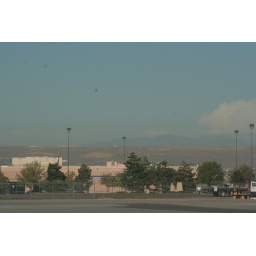
First balloon I spotted from the airplane window. Landing in the airport.